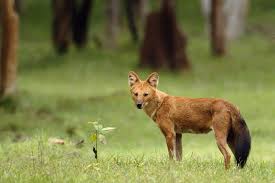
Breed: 209-n000043-dhole